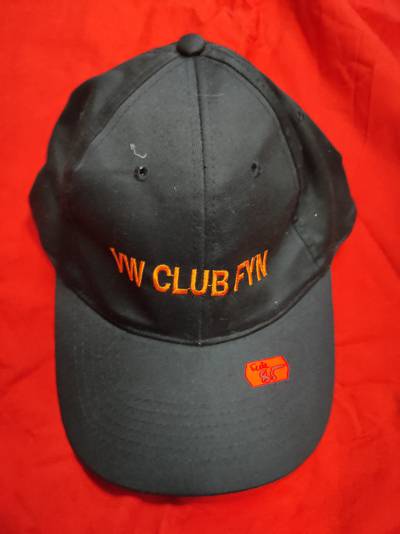
Waste category: clothes